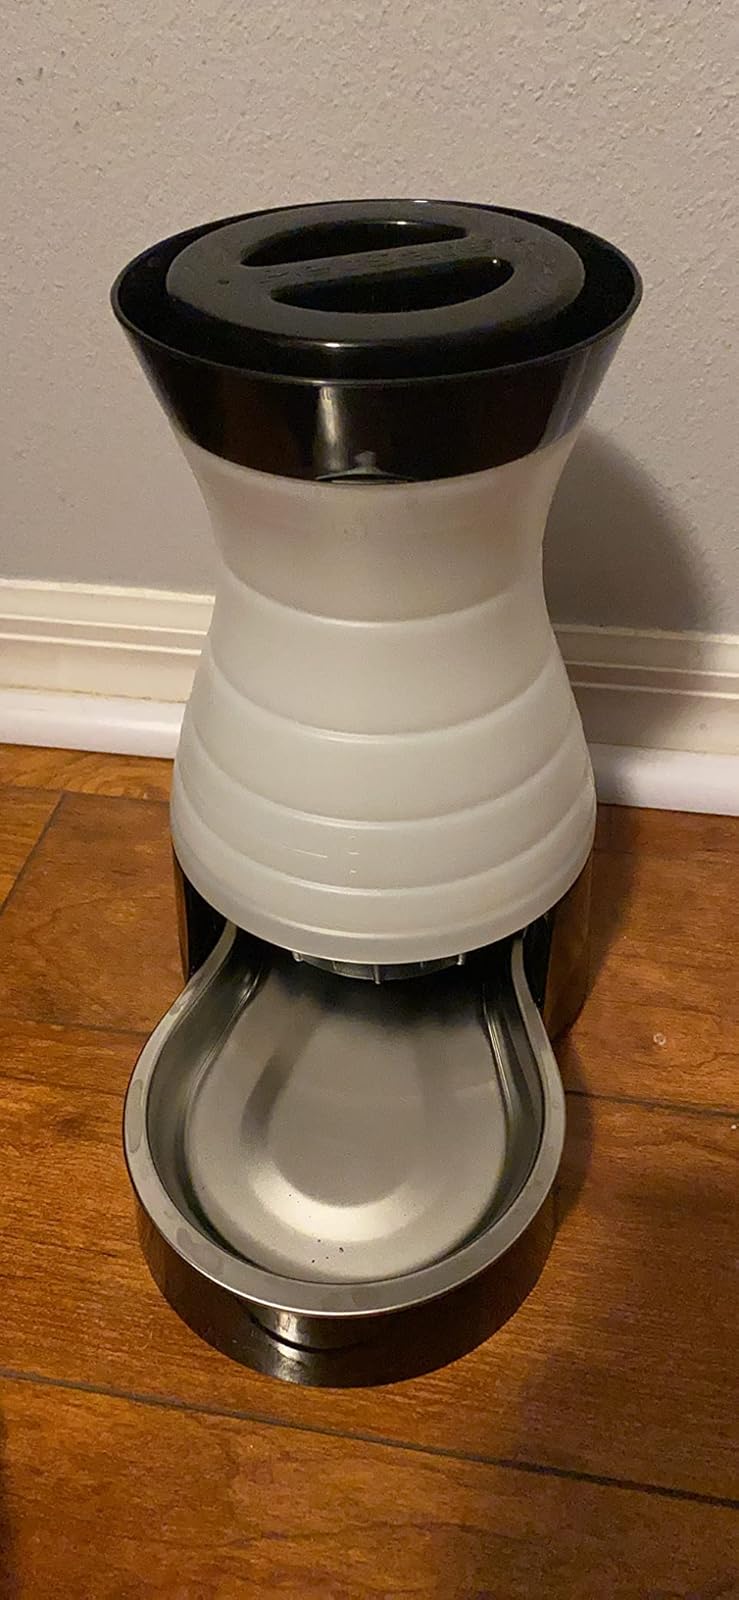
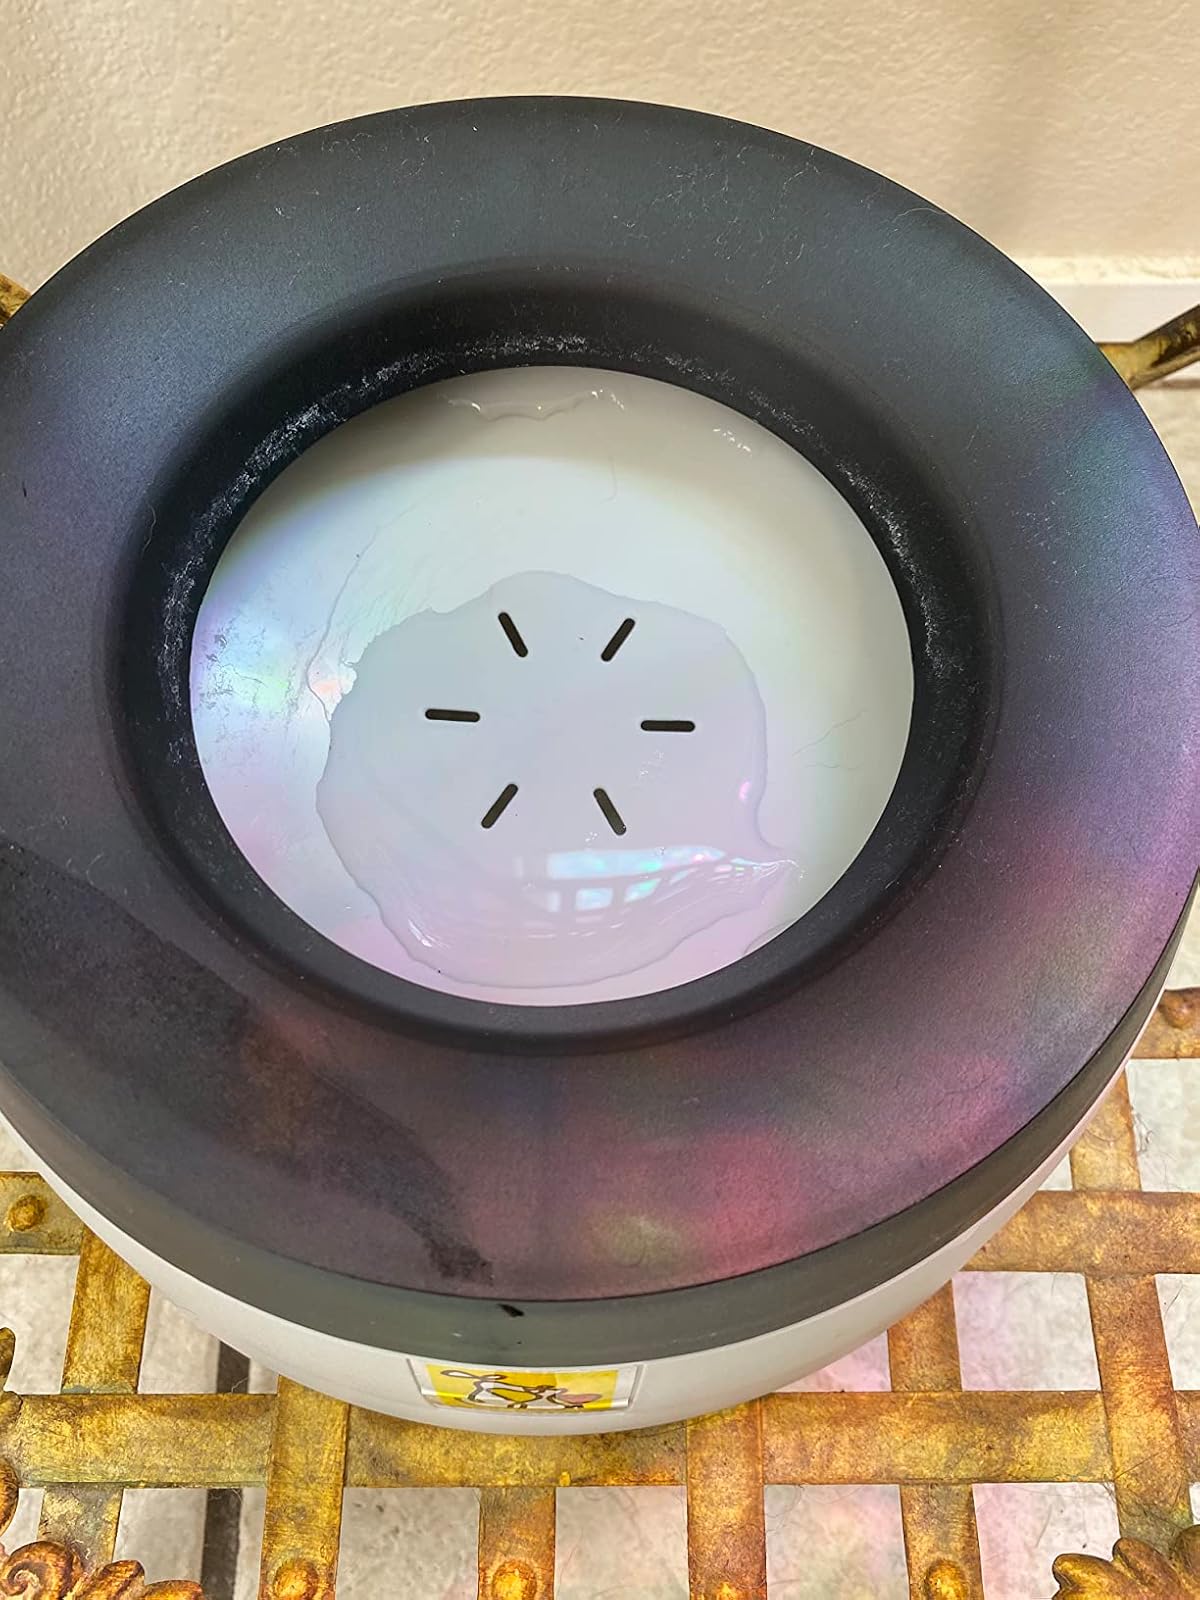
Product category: items_bowl
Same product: no